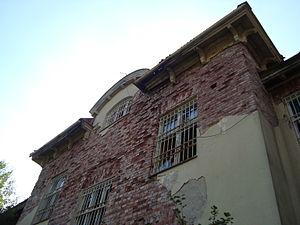
Säter est une ville de Suède, chef-lieu de la commune de Säter dans le comté de Dalarna. 4 438 personnes y vivent.